Slayers (video game)

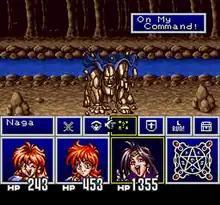
Battle gameplay in fan-translated English version (unofficial, 2010)

The game system is similar to the early "Final Fantasy" games and other classic Japanese role-playing games of that era. In the main part of the game, the protagonist and her party navigates different areas from a top-down perspective, much like in many other SNES games. When in an area, the player can call up a start menu to access items, perform healing spells, search the immediate area for hidden items, and such. The player can travel between different areas (towns, cities, forests and so on) via a world map.